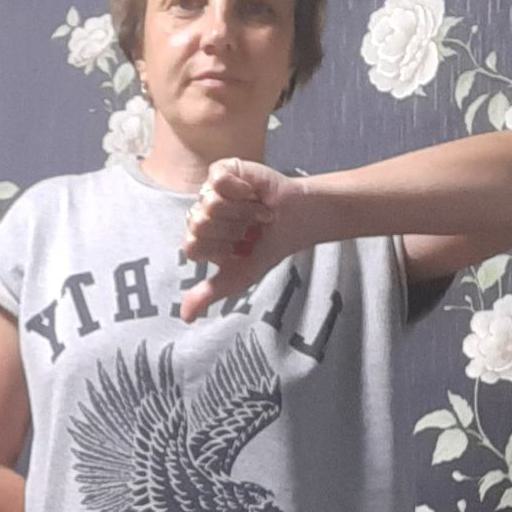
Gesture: dislike